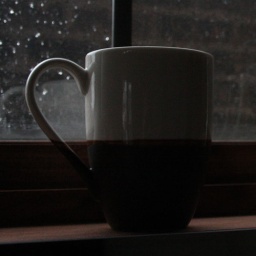
That new coffee cup from Starbucks just perfectly blended in with the window sill.